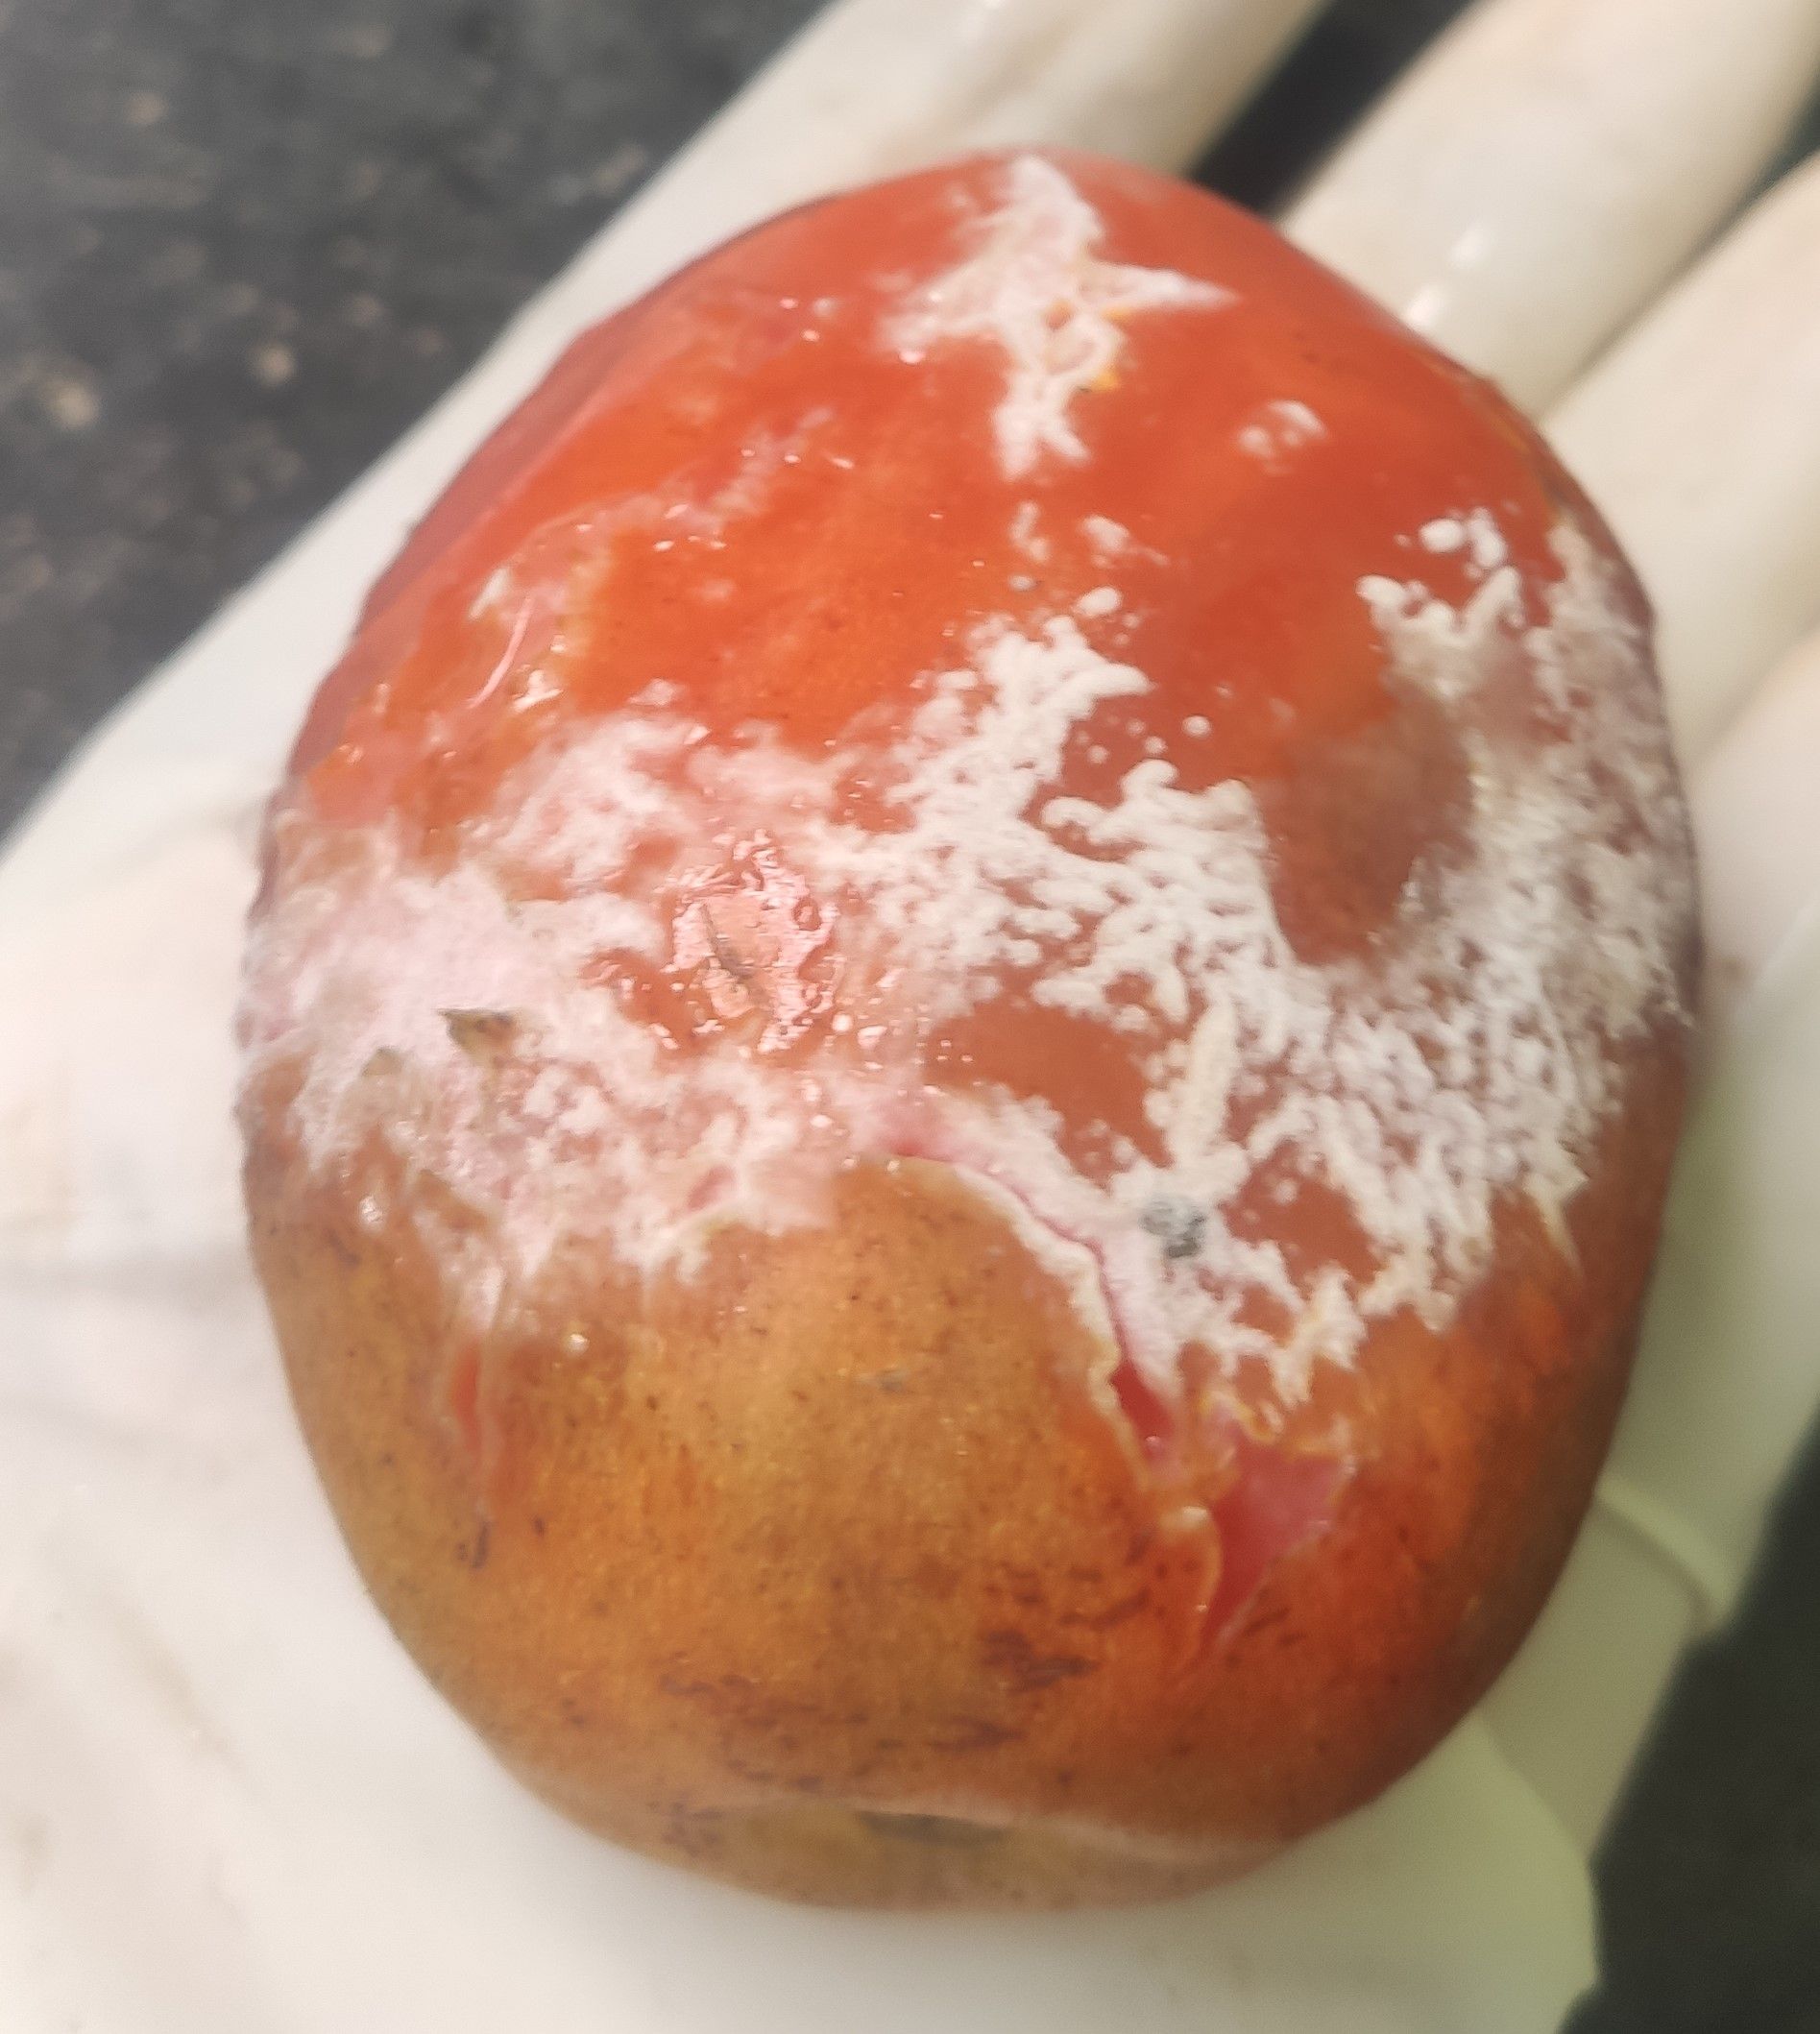
Fruit: tomatoes
Grade: 3rd-grade